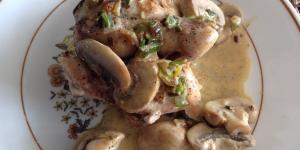
pollo al ajillo con champinones